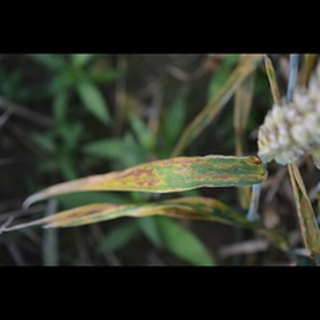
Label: wheat_septoria